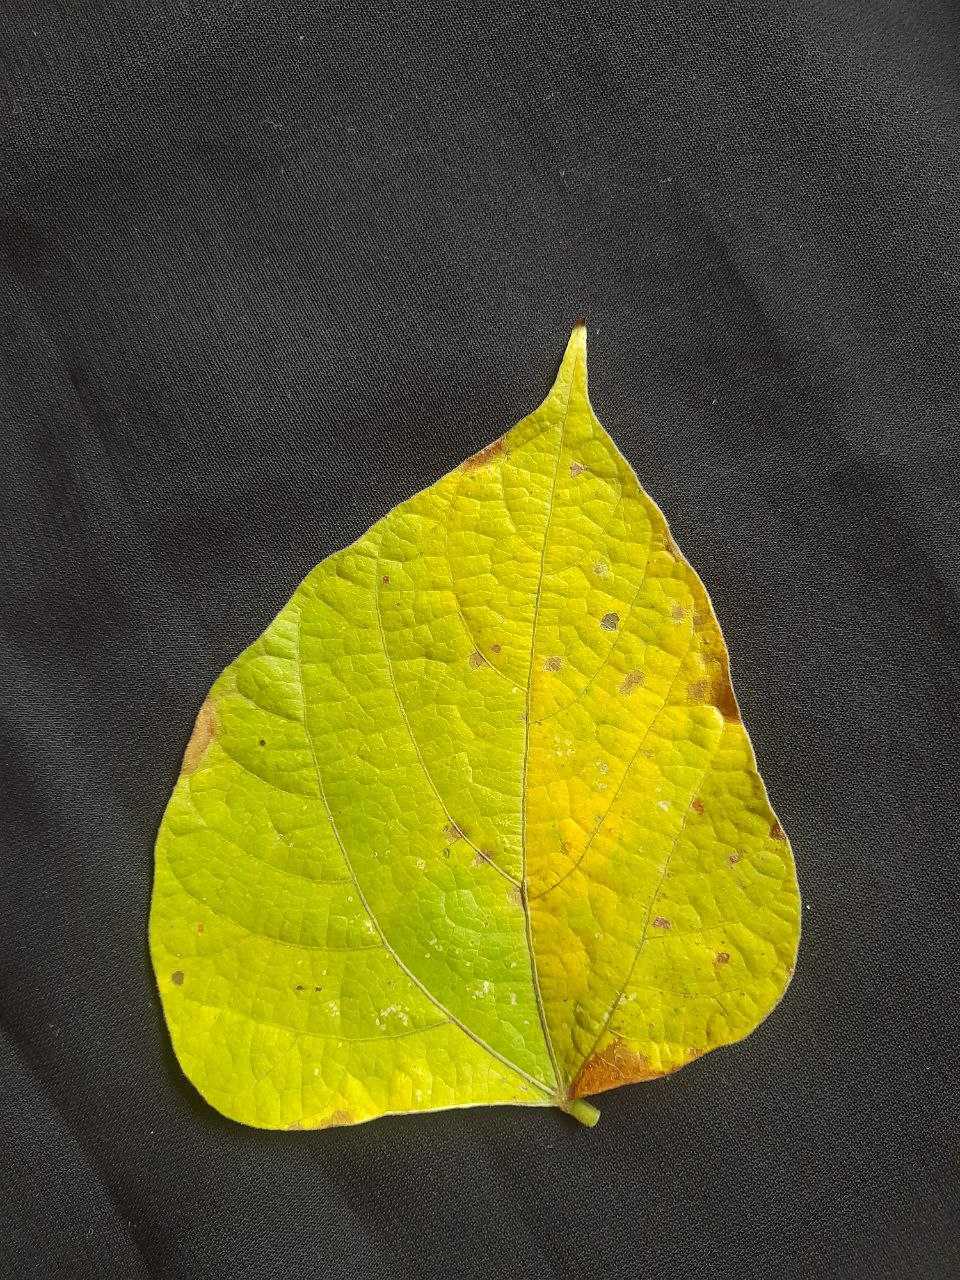
Crop: bean
Leaf condition: Rust